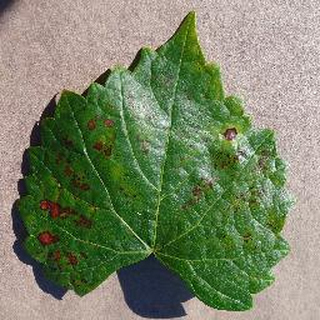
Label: grape_esca_black_measles